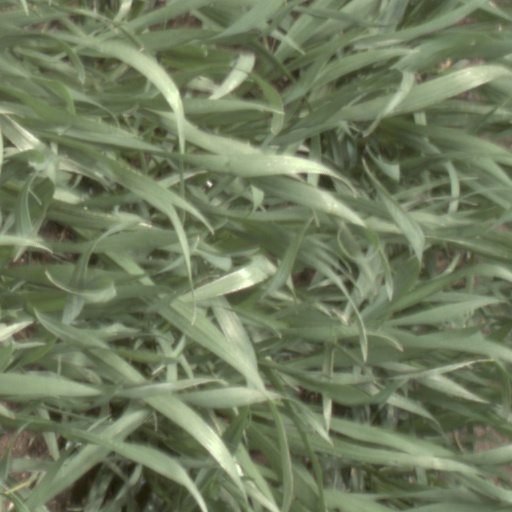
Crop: wheat